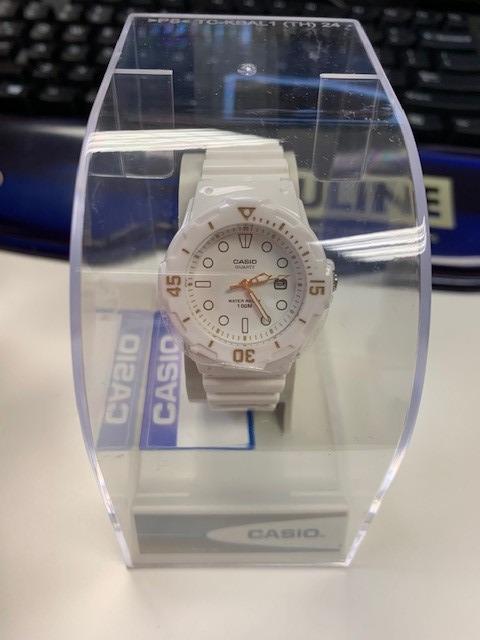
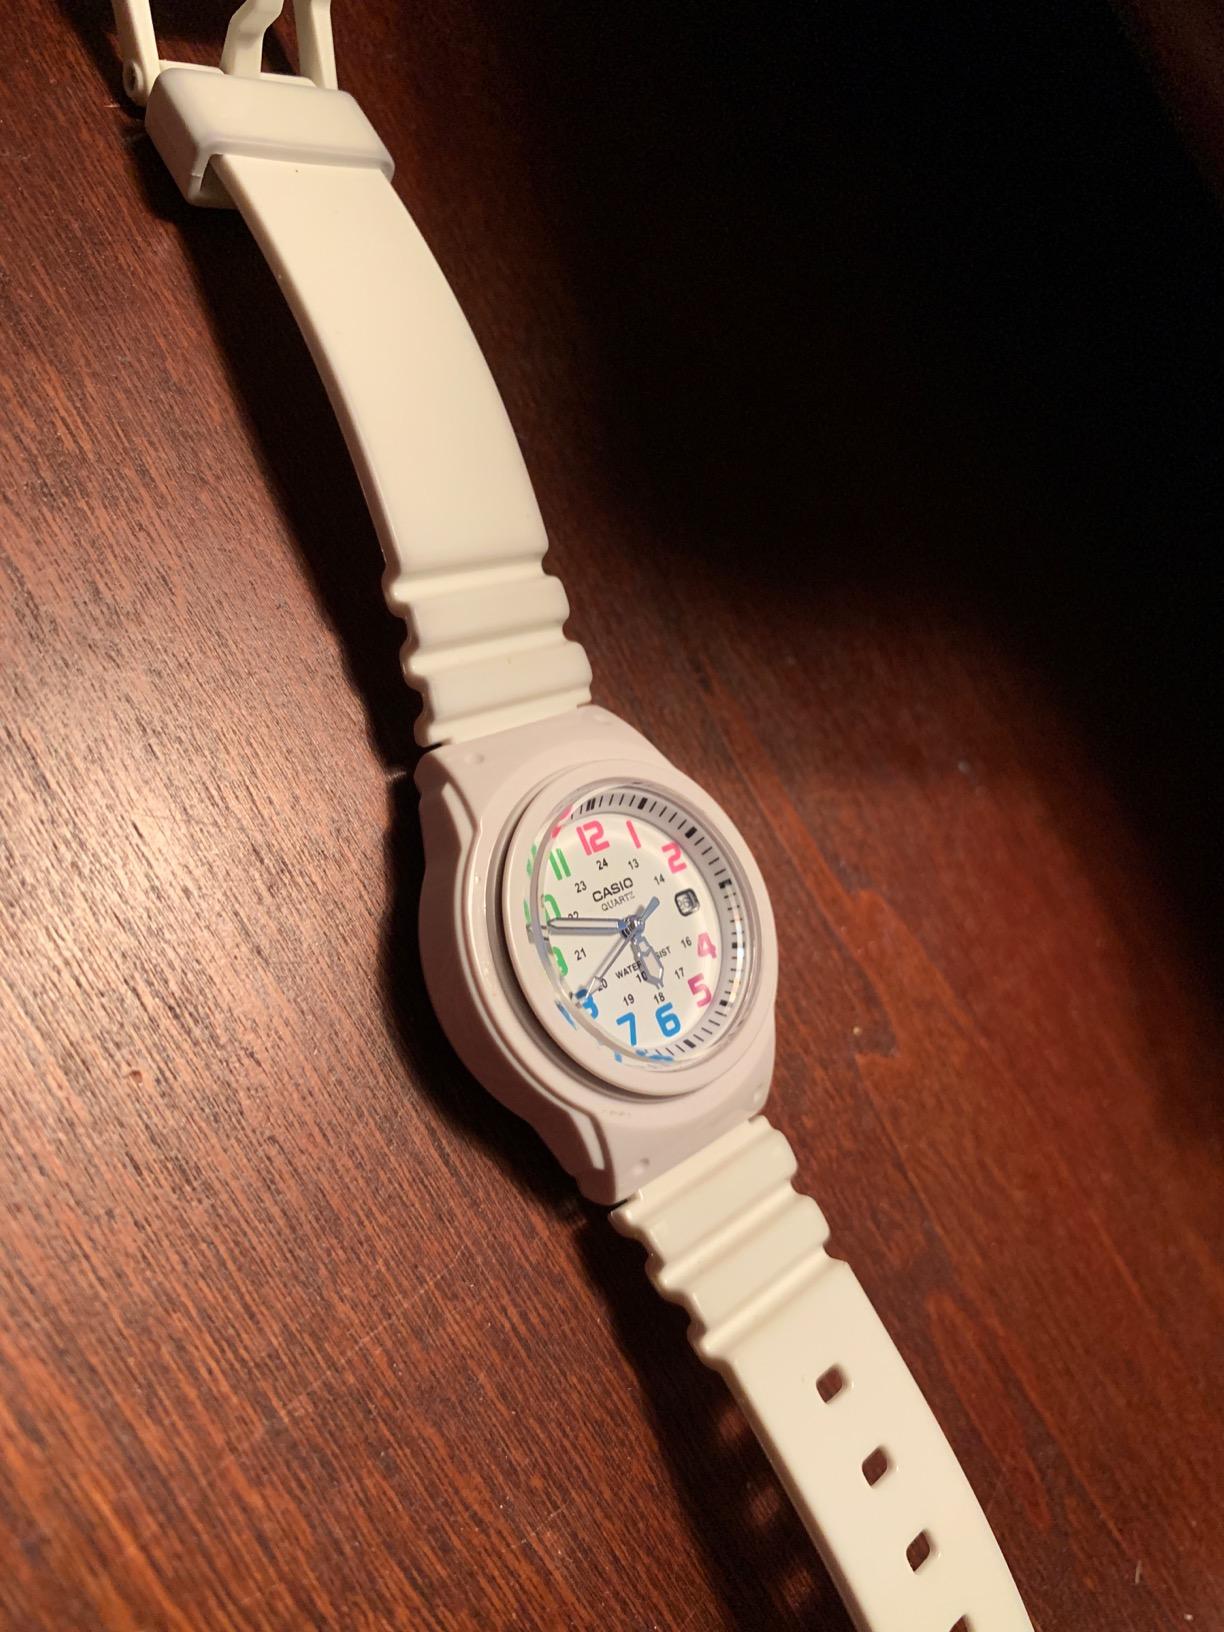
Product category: accessories_watch
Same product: yes